Toby Sexsmith

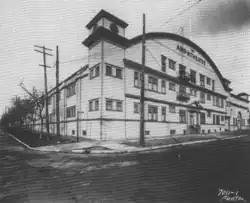
Building exterior

Sexsmith was elected president of the Canadian Amateur Hockey Association (CAHA) on March 20, 1922, at the general meeting in Toronto, and succeeded W. R. Granger as president. Sexsmith appointed MAHA secretary-treasurer Fred Marples to fill the same position at the national level. The CAHA requested changes to the expand the eligibility for the Allan Cup, the national championship of Canadian senior hockey. The Cup's trustees were asked to allow any intermediate-level team to partake in the national playoffs if they were able to defeat a senior-level team.